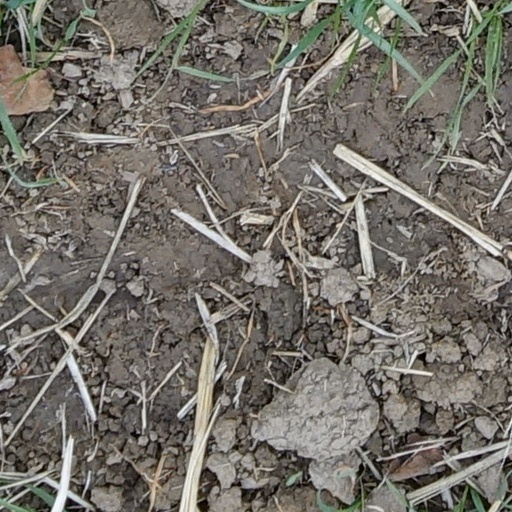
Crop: wheat